Maurice Tempelsman

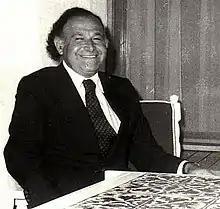
Maurice Tempelsman sitting at a table with Nicolae Ceausescu (not in this detail of the photo) in Romania July 1974.

He is also a general partner of Leon Tempelsman & Son, an investment company specializing in real estate and venture capital.